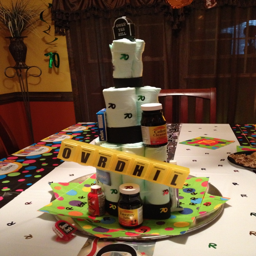
diaper cake for over the hill if he can take a joke !